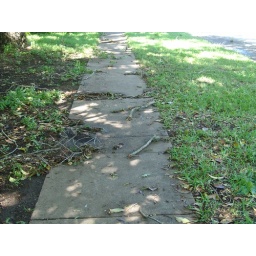
Branches and debris on the sidewalk in front of the house